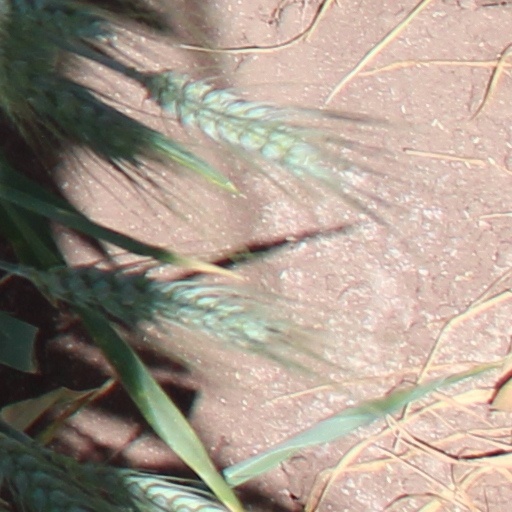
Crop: wheat